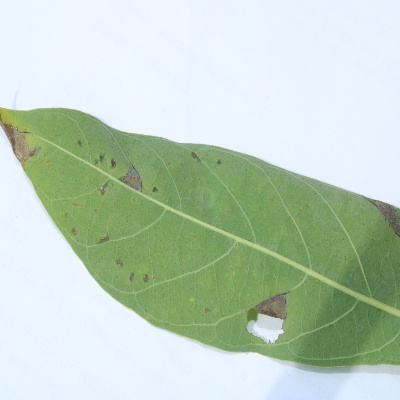
Crop: Cassava
Condition: bacterial blight